The Young Americans

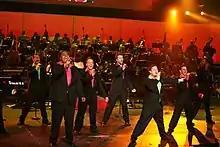
Members of The Young Americans performing in 2007

The Young Americans first appeared on a Bing Crosby television special in the early 1960s. For the next several years, the group would appear on numerous variety shows, singing and dancing with entertainers such as Julie Andrews, Judy Garland, and Bob Hope.